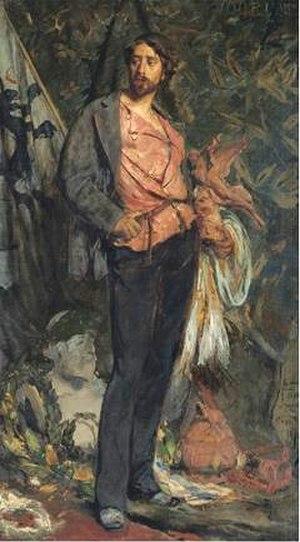
Julien Dillens est un sculpteur belge né le 8 juin 1849 à Anvers et mort le 24 décembre 1904 à Bruxelles. Lauréat du Prix de Rome en 1887 pour un Chef gaulois fait prisonnier des Romains et auteur, entre autres, du monument à Everard t'Serclaes et de La Porteuse d'eau, il était considéré comme le grand maître de la sculpture belge par ses contemporains. Une importante partie de son œuvre reste visible à travers les rues de Bruxelles. Il fut également enseignant à l'Académie des beaux-arts de Bruxelles où il forma entre autres Eugène de Bremaecker.